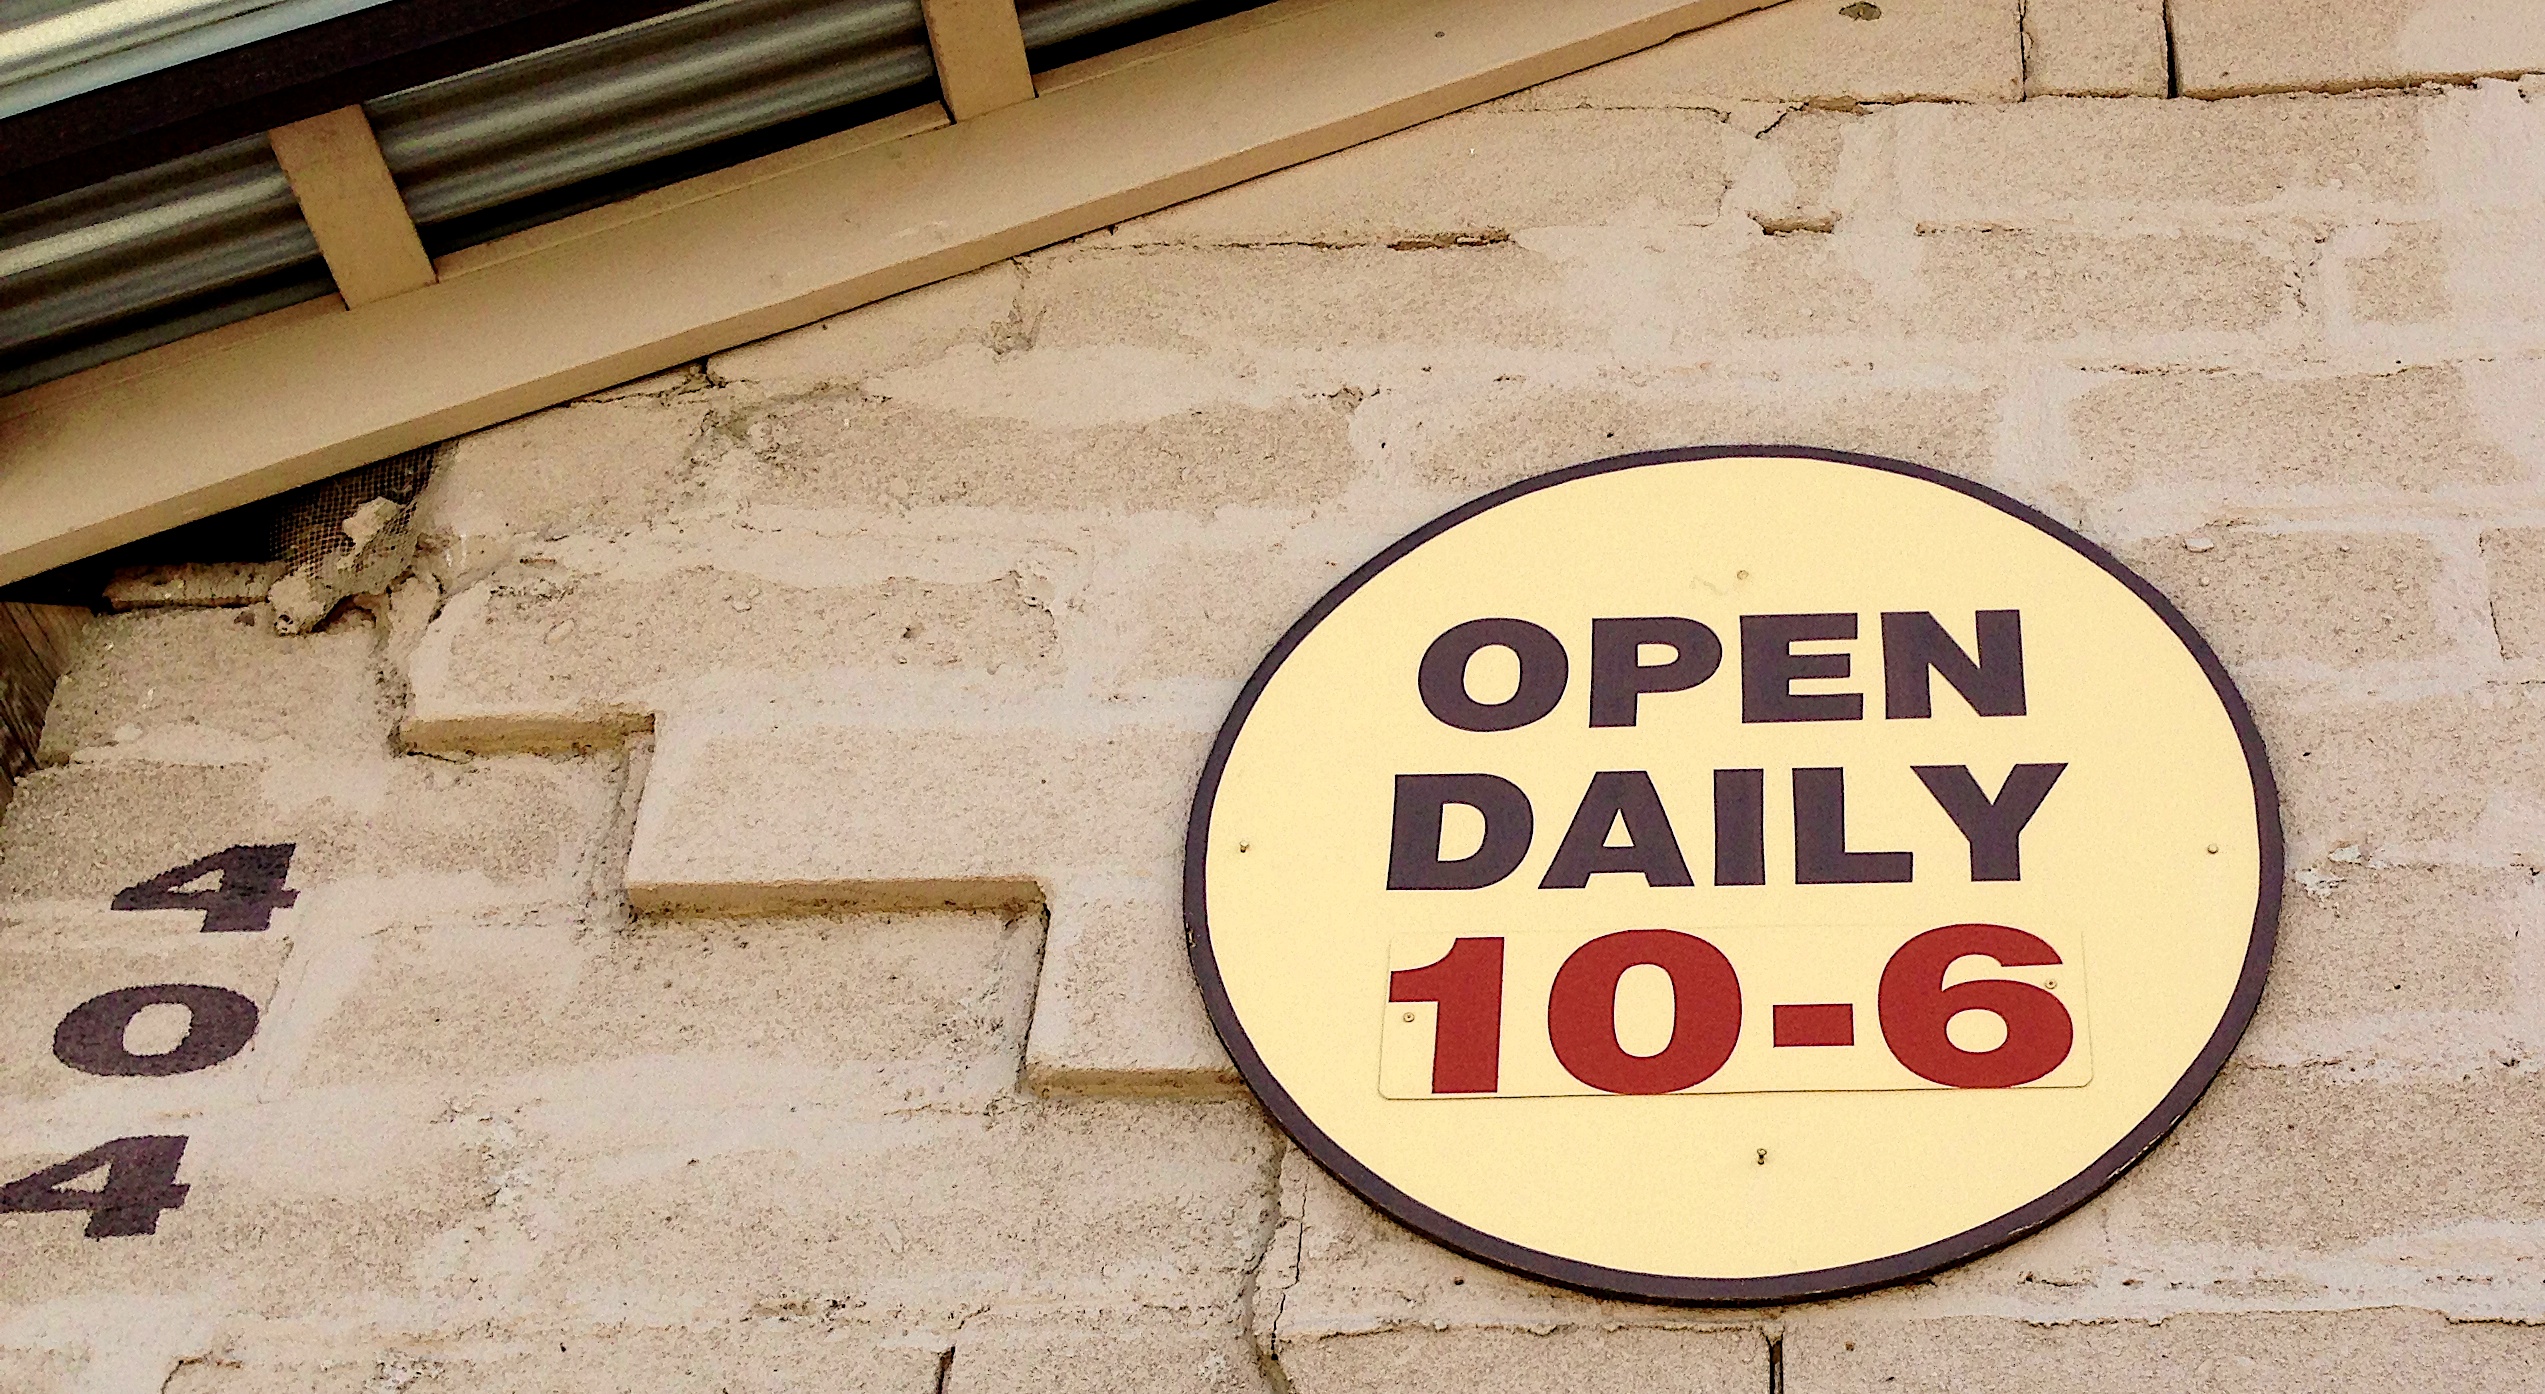
number, wall, sign, color, street sign, yellow, signage, globe, arizona, font, art, design, shape, ds106, 106